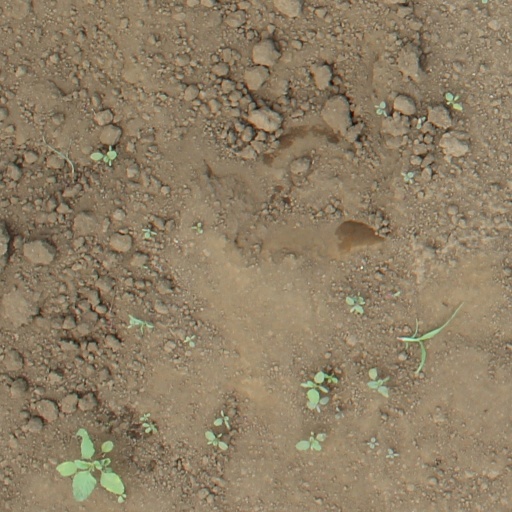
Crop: soybean